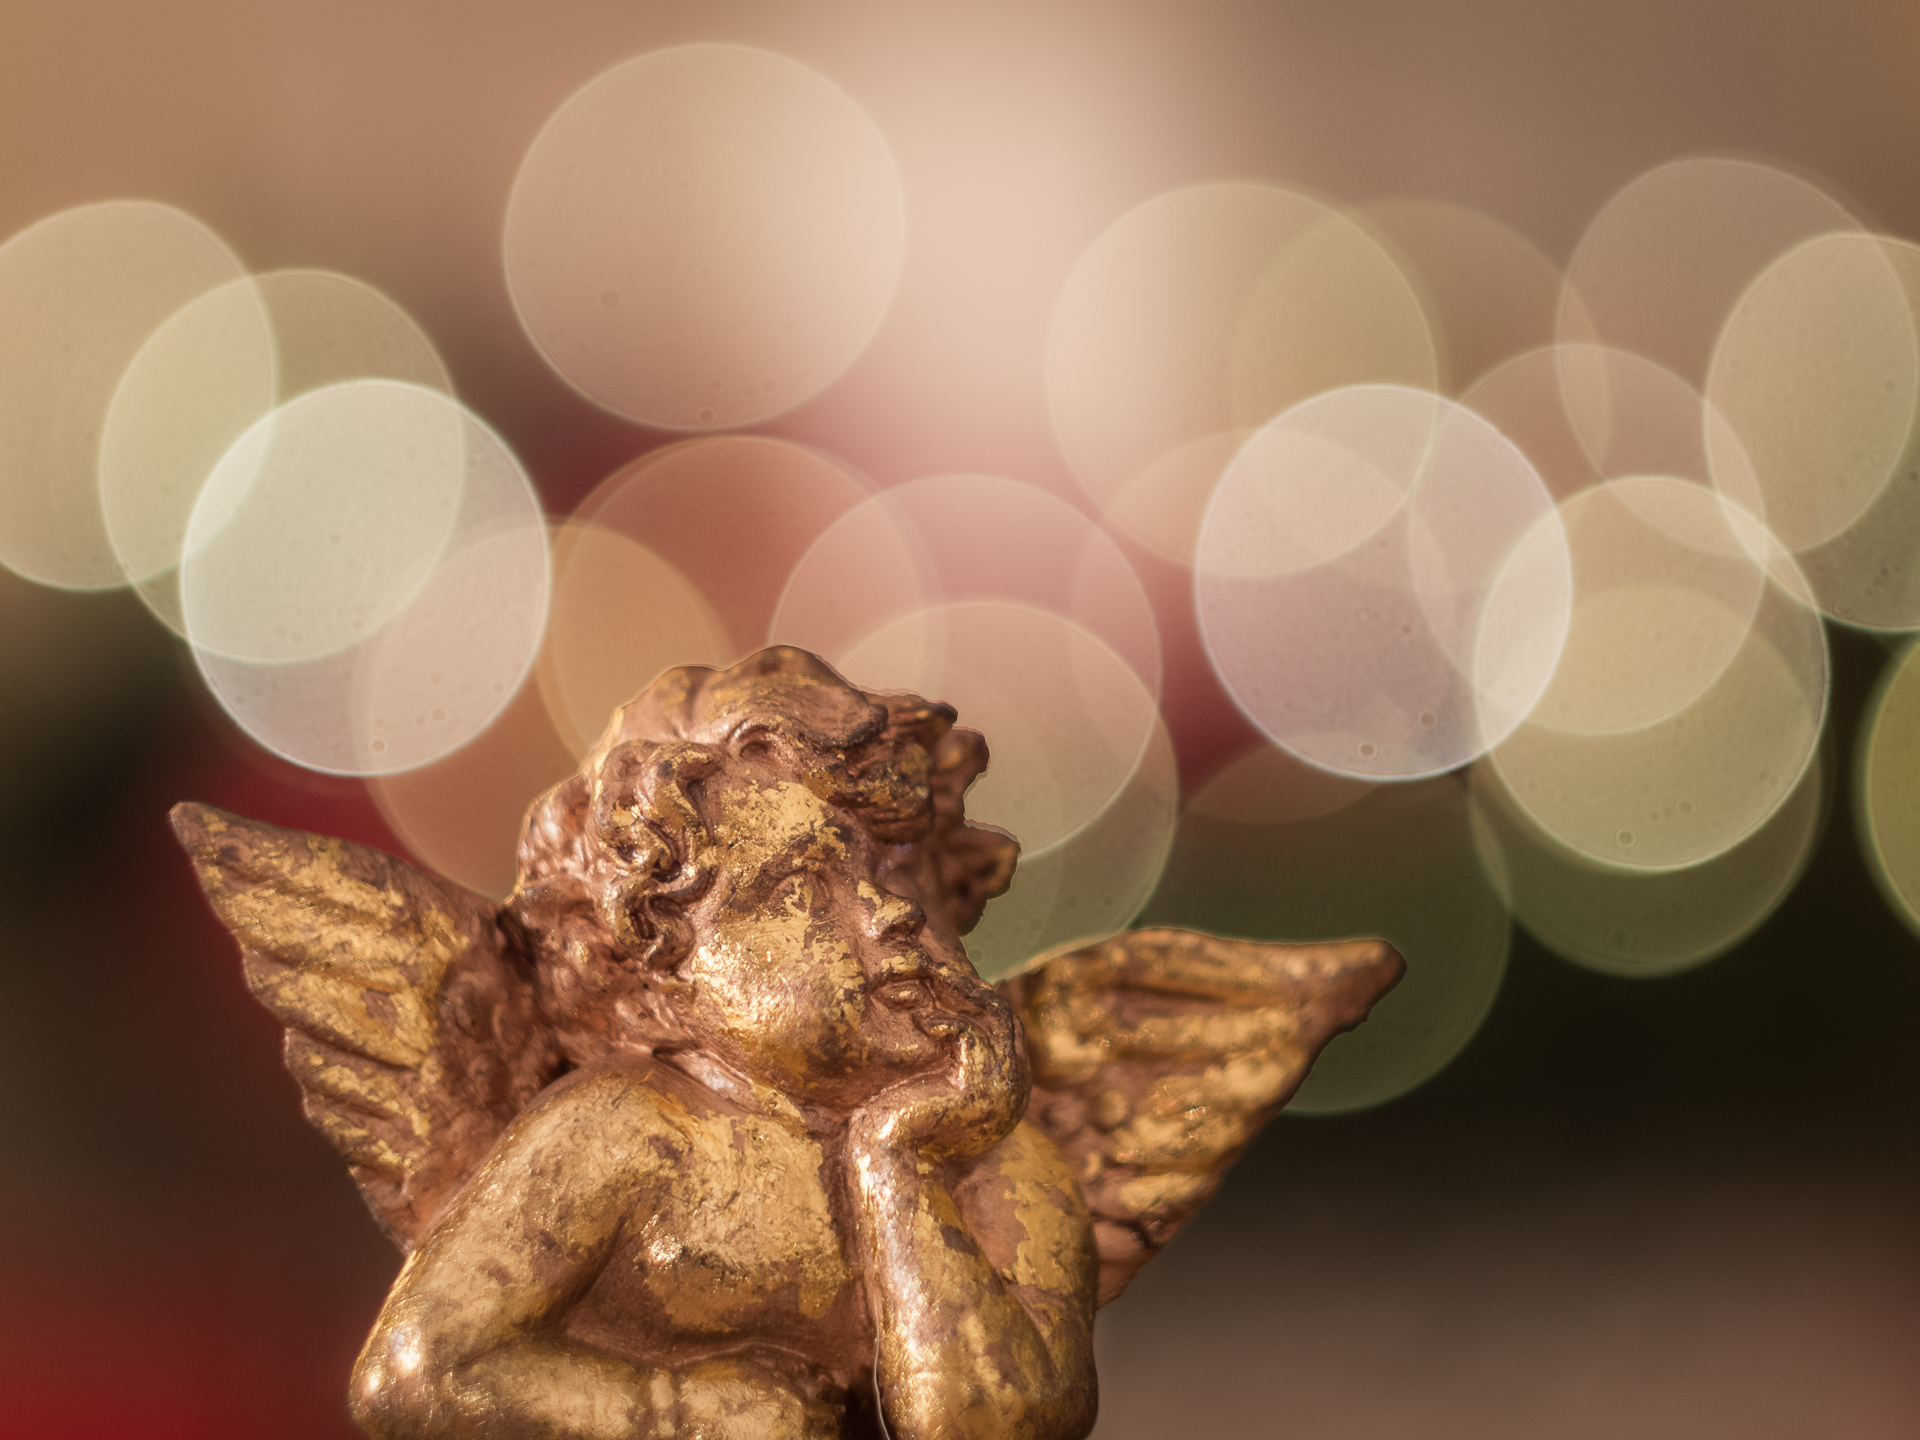
food, lighting, angel, lights, licht, weihnachten, engel, apeach, anjapietsch, mftm43lumixpanasonic, microfourthird, shinylights, 52wochenfotochallenge, kitsch, lichterglanz, chrismas, kitschy, kitschig, macro photography